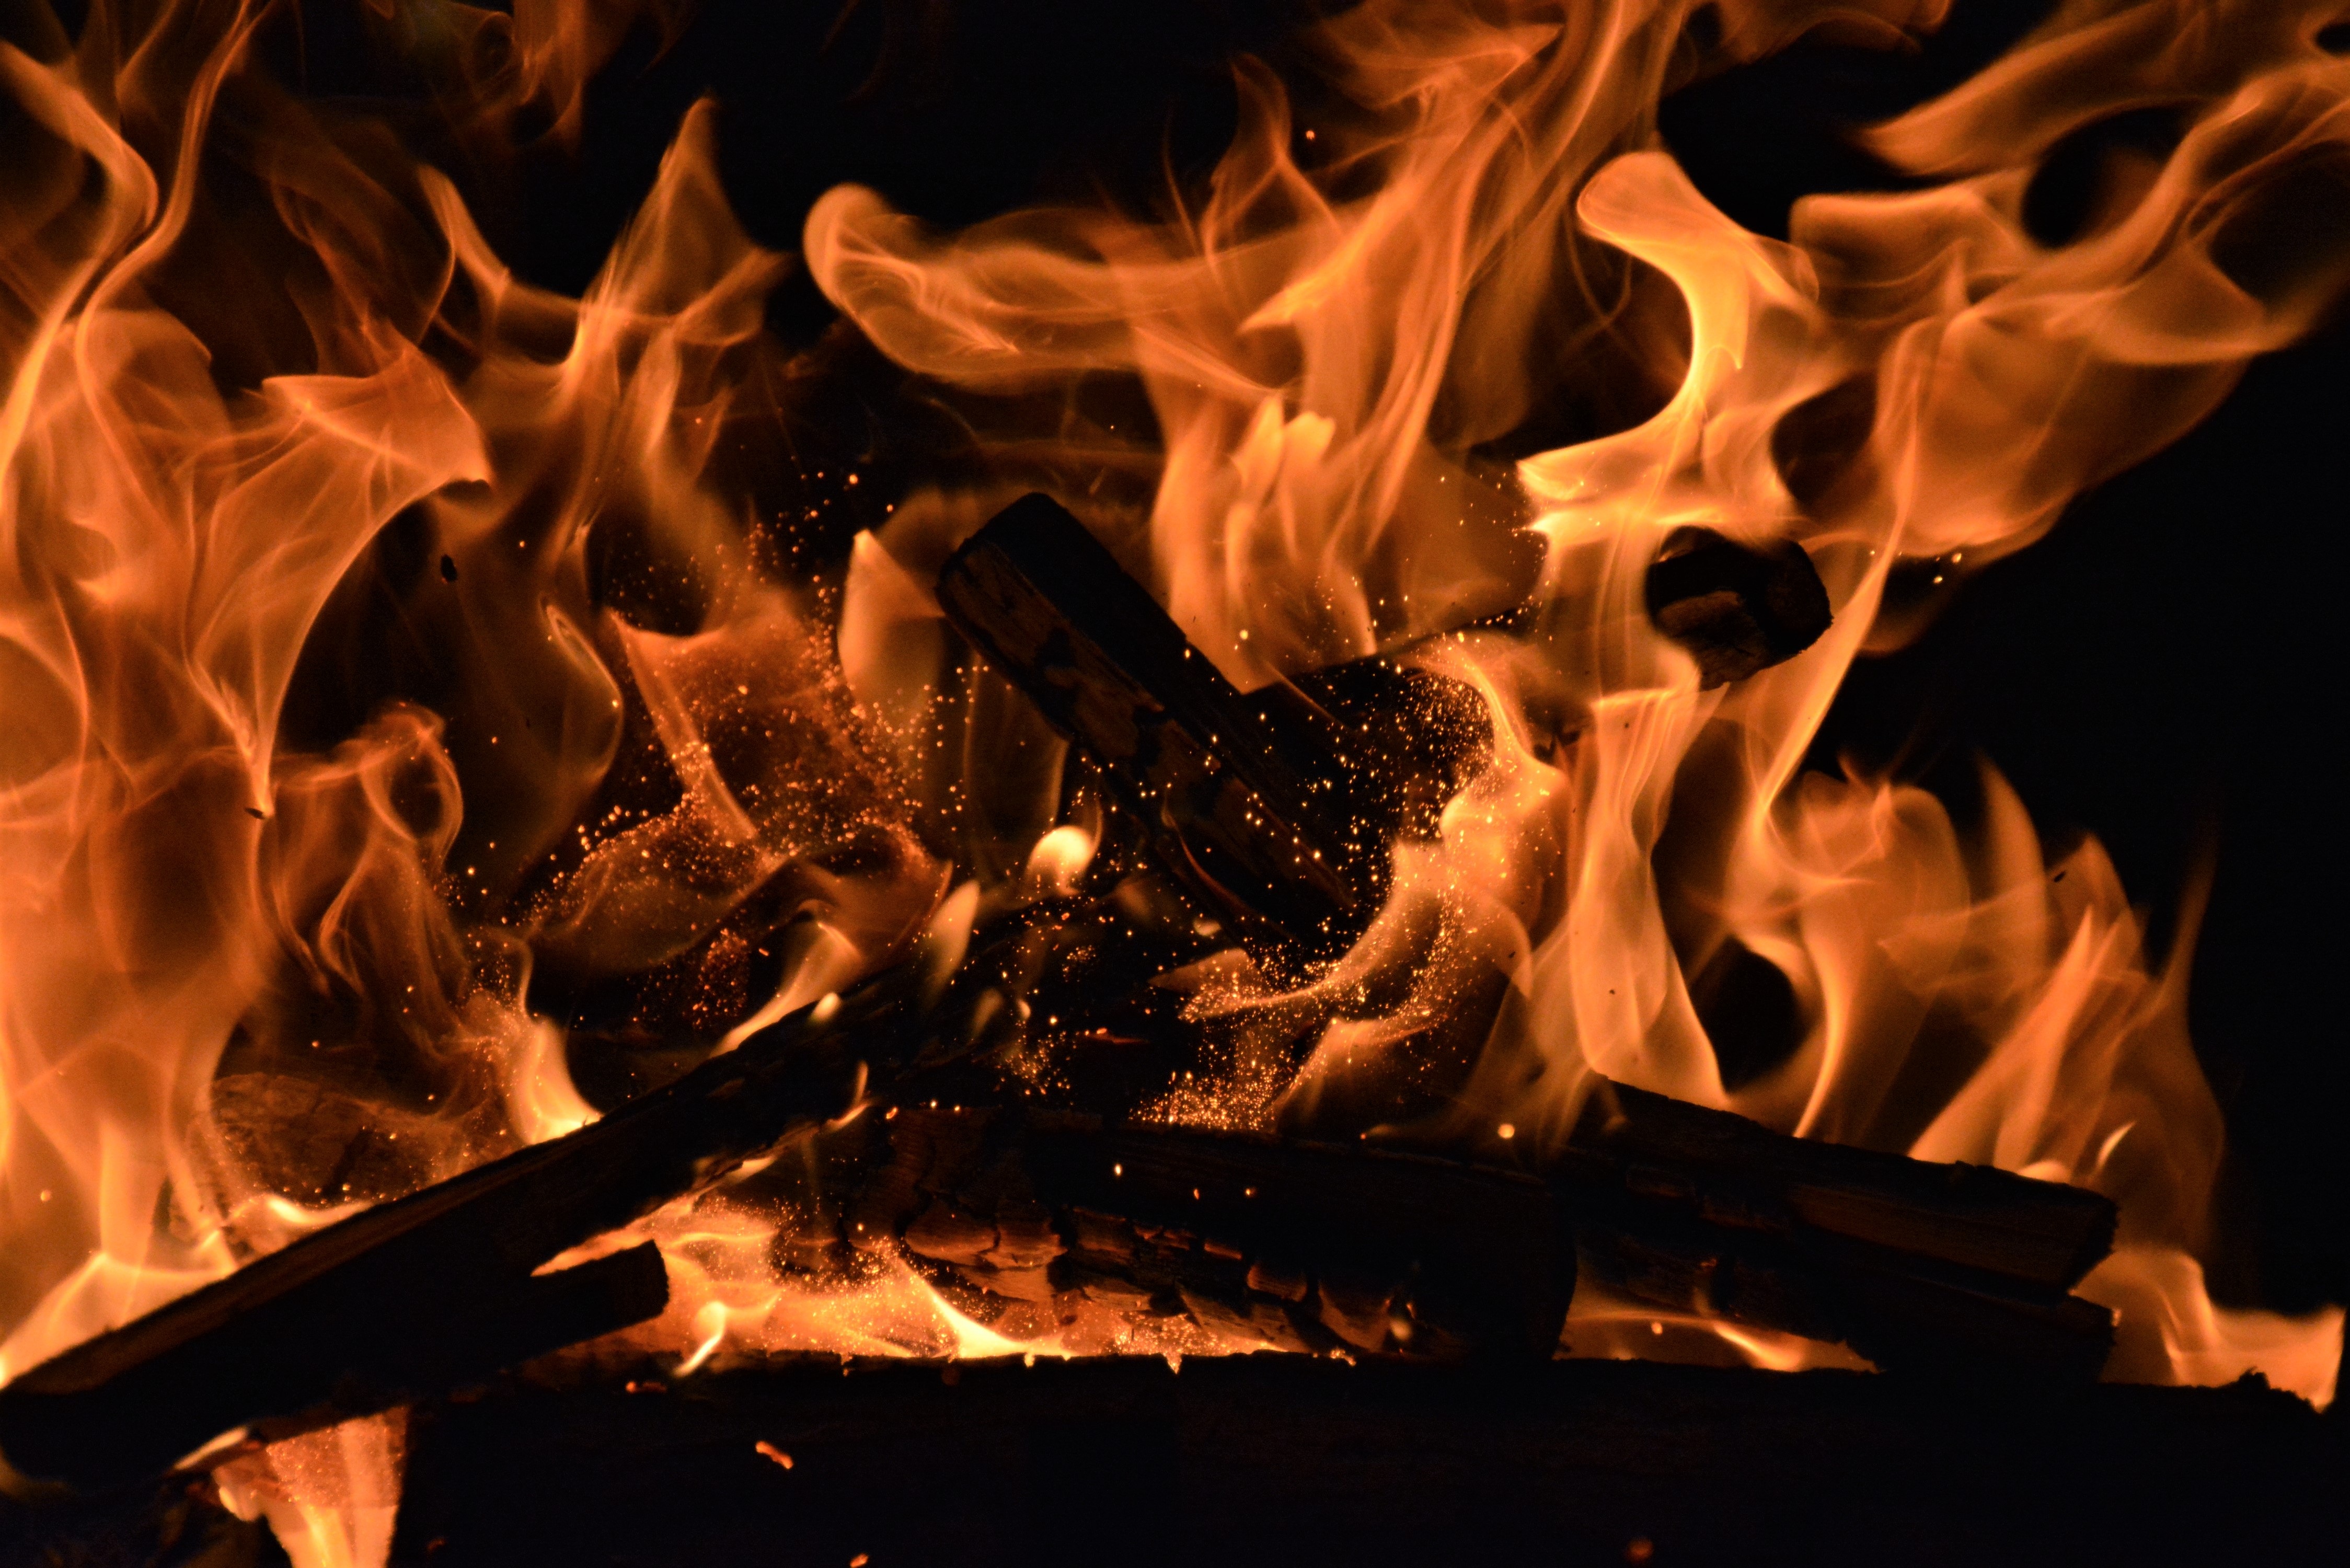
wood, spark, flame, fire, glow, campfire, bonfire, cracking